Christian Tybring-Gjedde

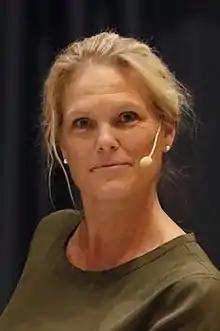
Tybring-Gjedde's wife Ingvil Smines Tybring-Gjedde, who was the Minister of Public Security in 2019–20

Since his second parliamentary term, Tybring-Gjedde has become known for his outspoken criticism of Norwegian immigration policy. In 2020 he spearheaded an attempt within his party to declare Norway a "patriotic beacon"; summarising the core content of this policy, he said his party should call for "a complete ban on non-western immigration" and a referendum on immigration, arguing that "we have no duty to abolish our own people". Political scientist Sindre Bangstad has described him as one of the "main traffickers in extreme right-wing rhetorical tropes about Islam and Muslims" in Norway.